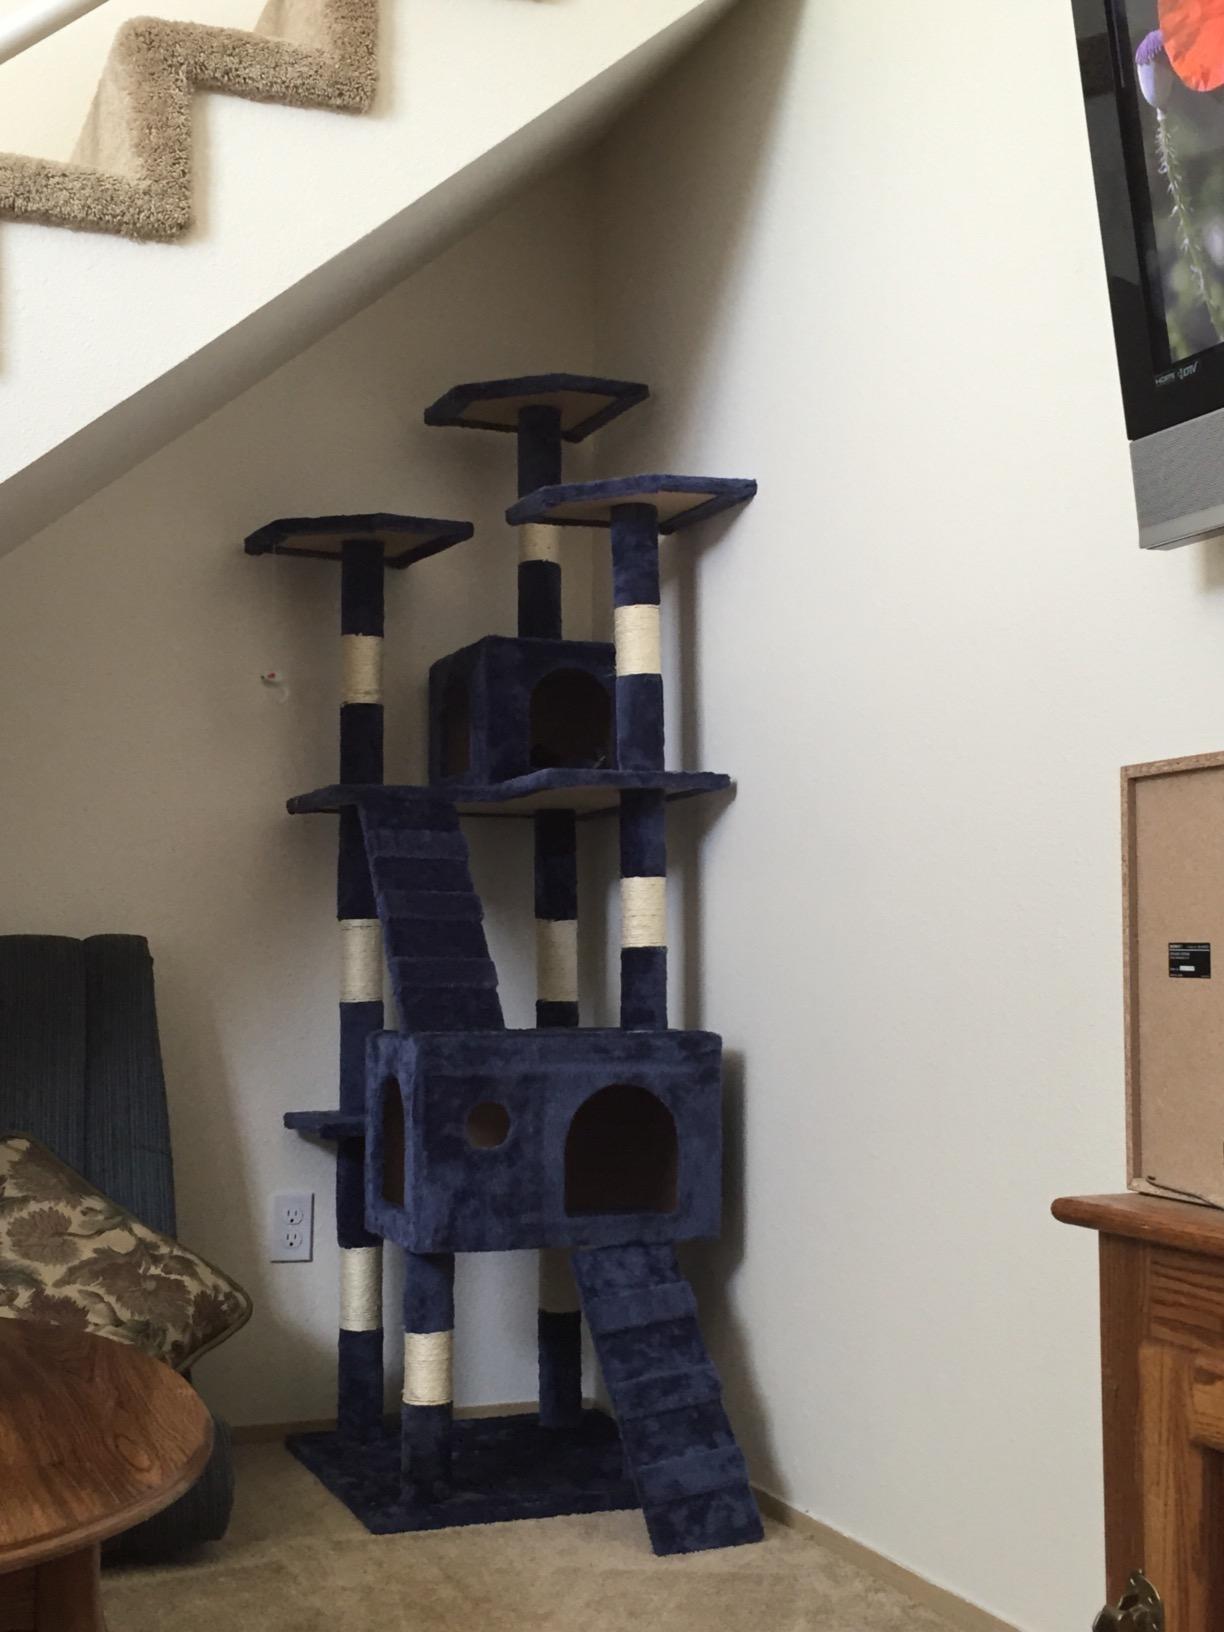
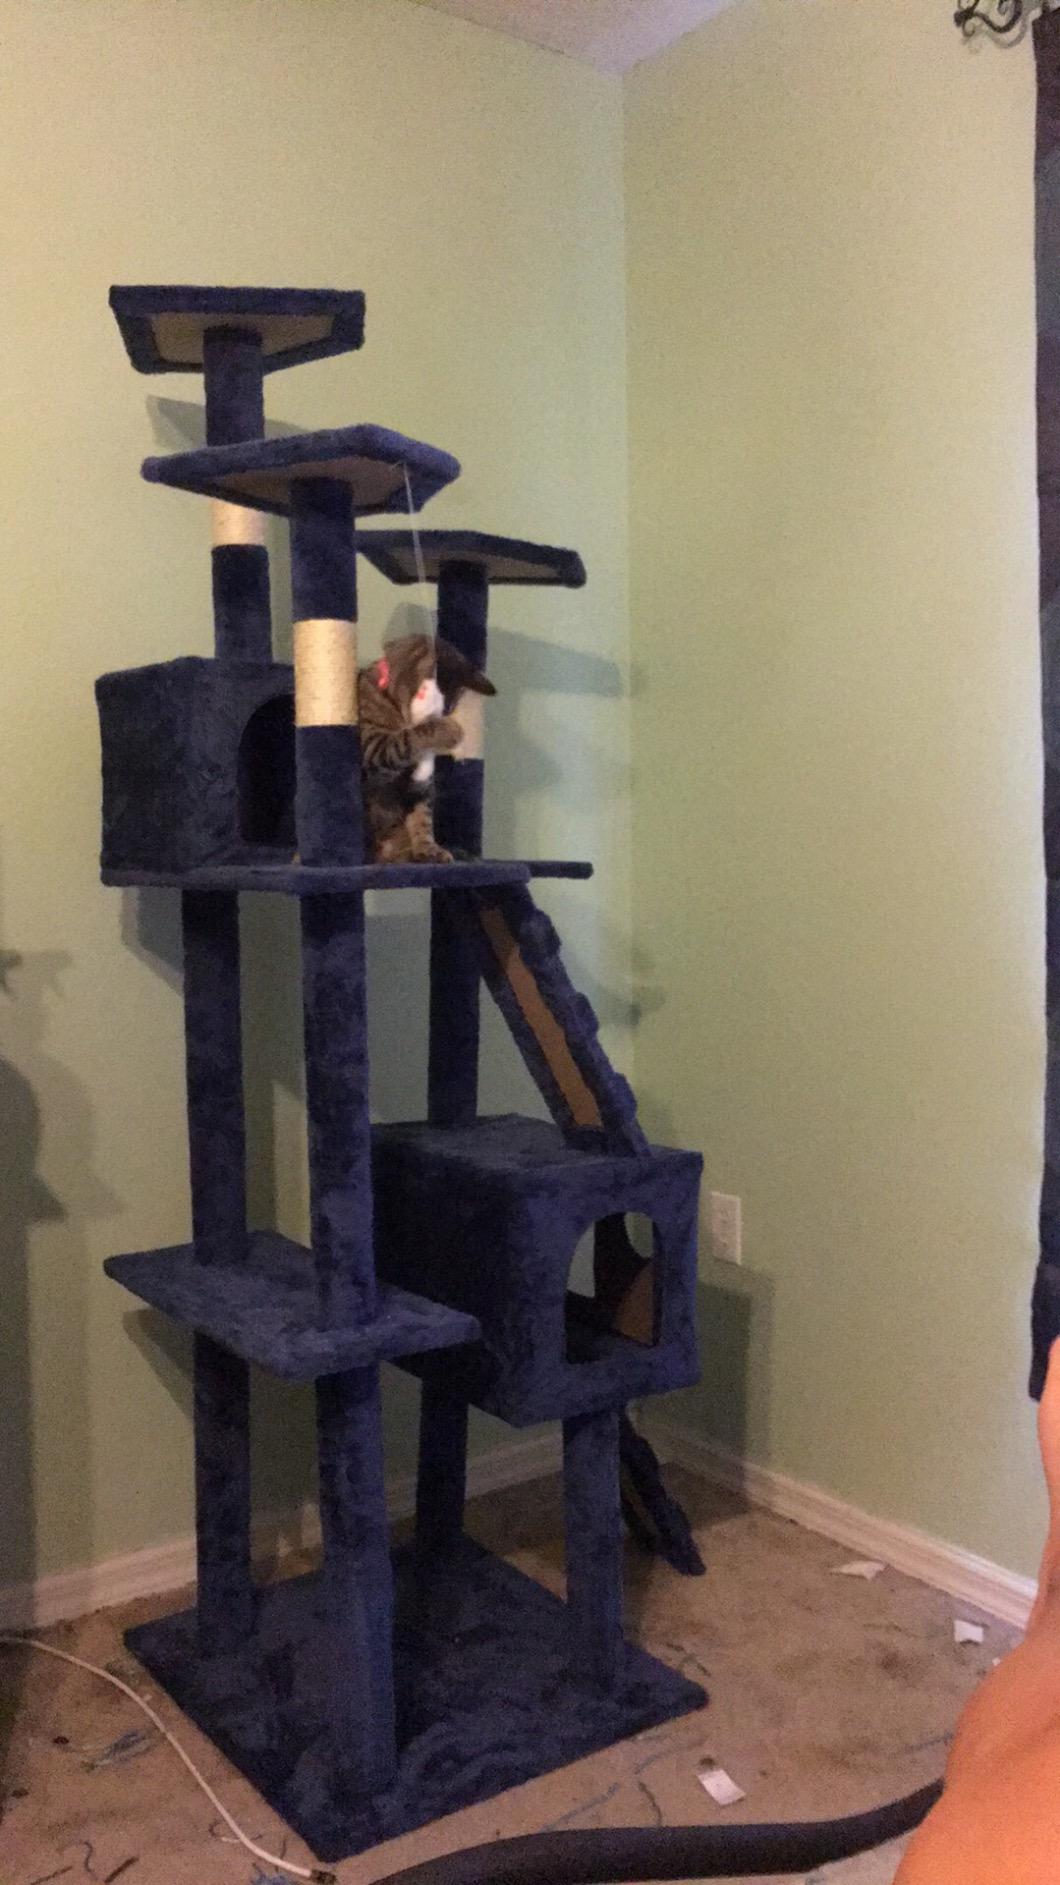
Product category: items_cat tree
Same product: yes